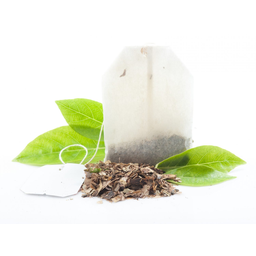
Label: trash